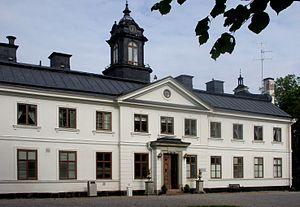
Helgö est une île suédoise.